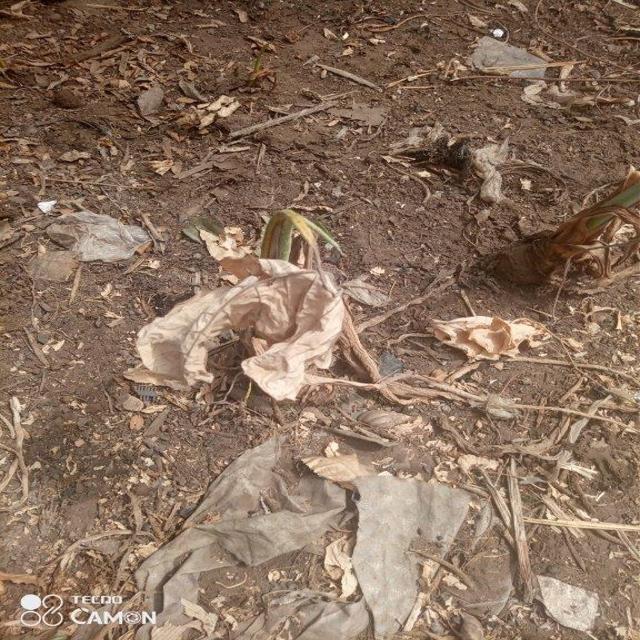
Label: Late_Blight